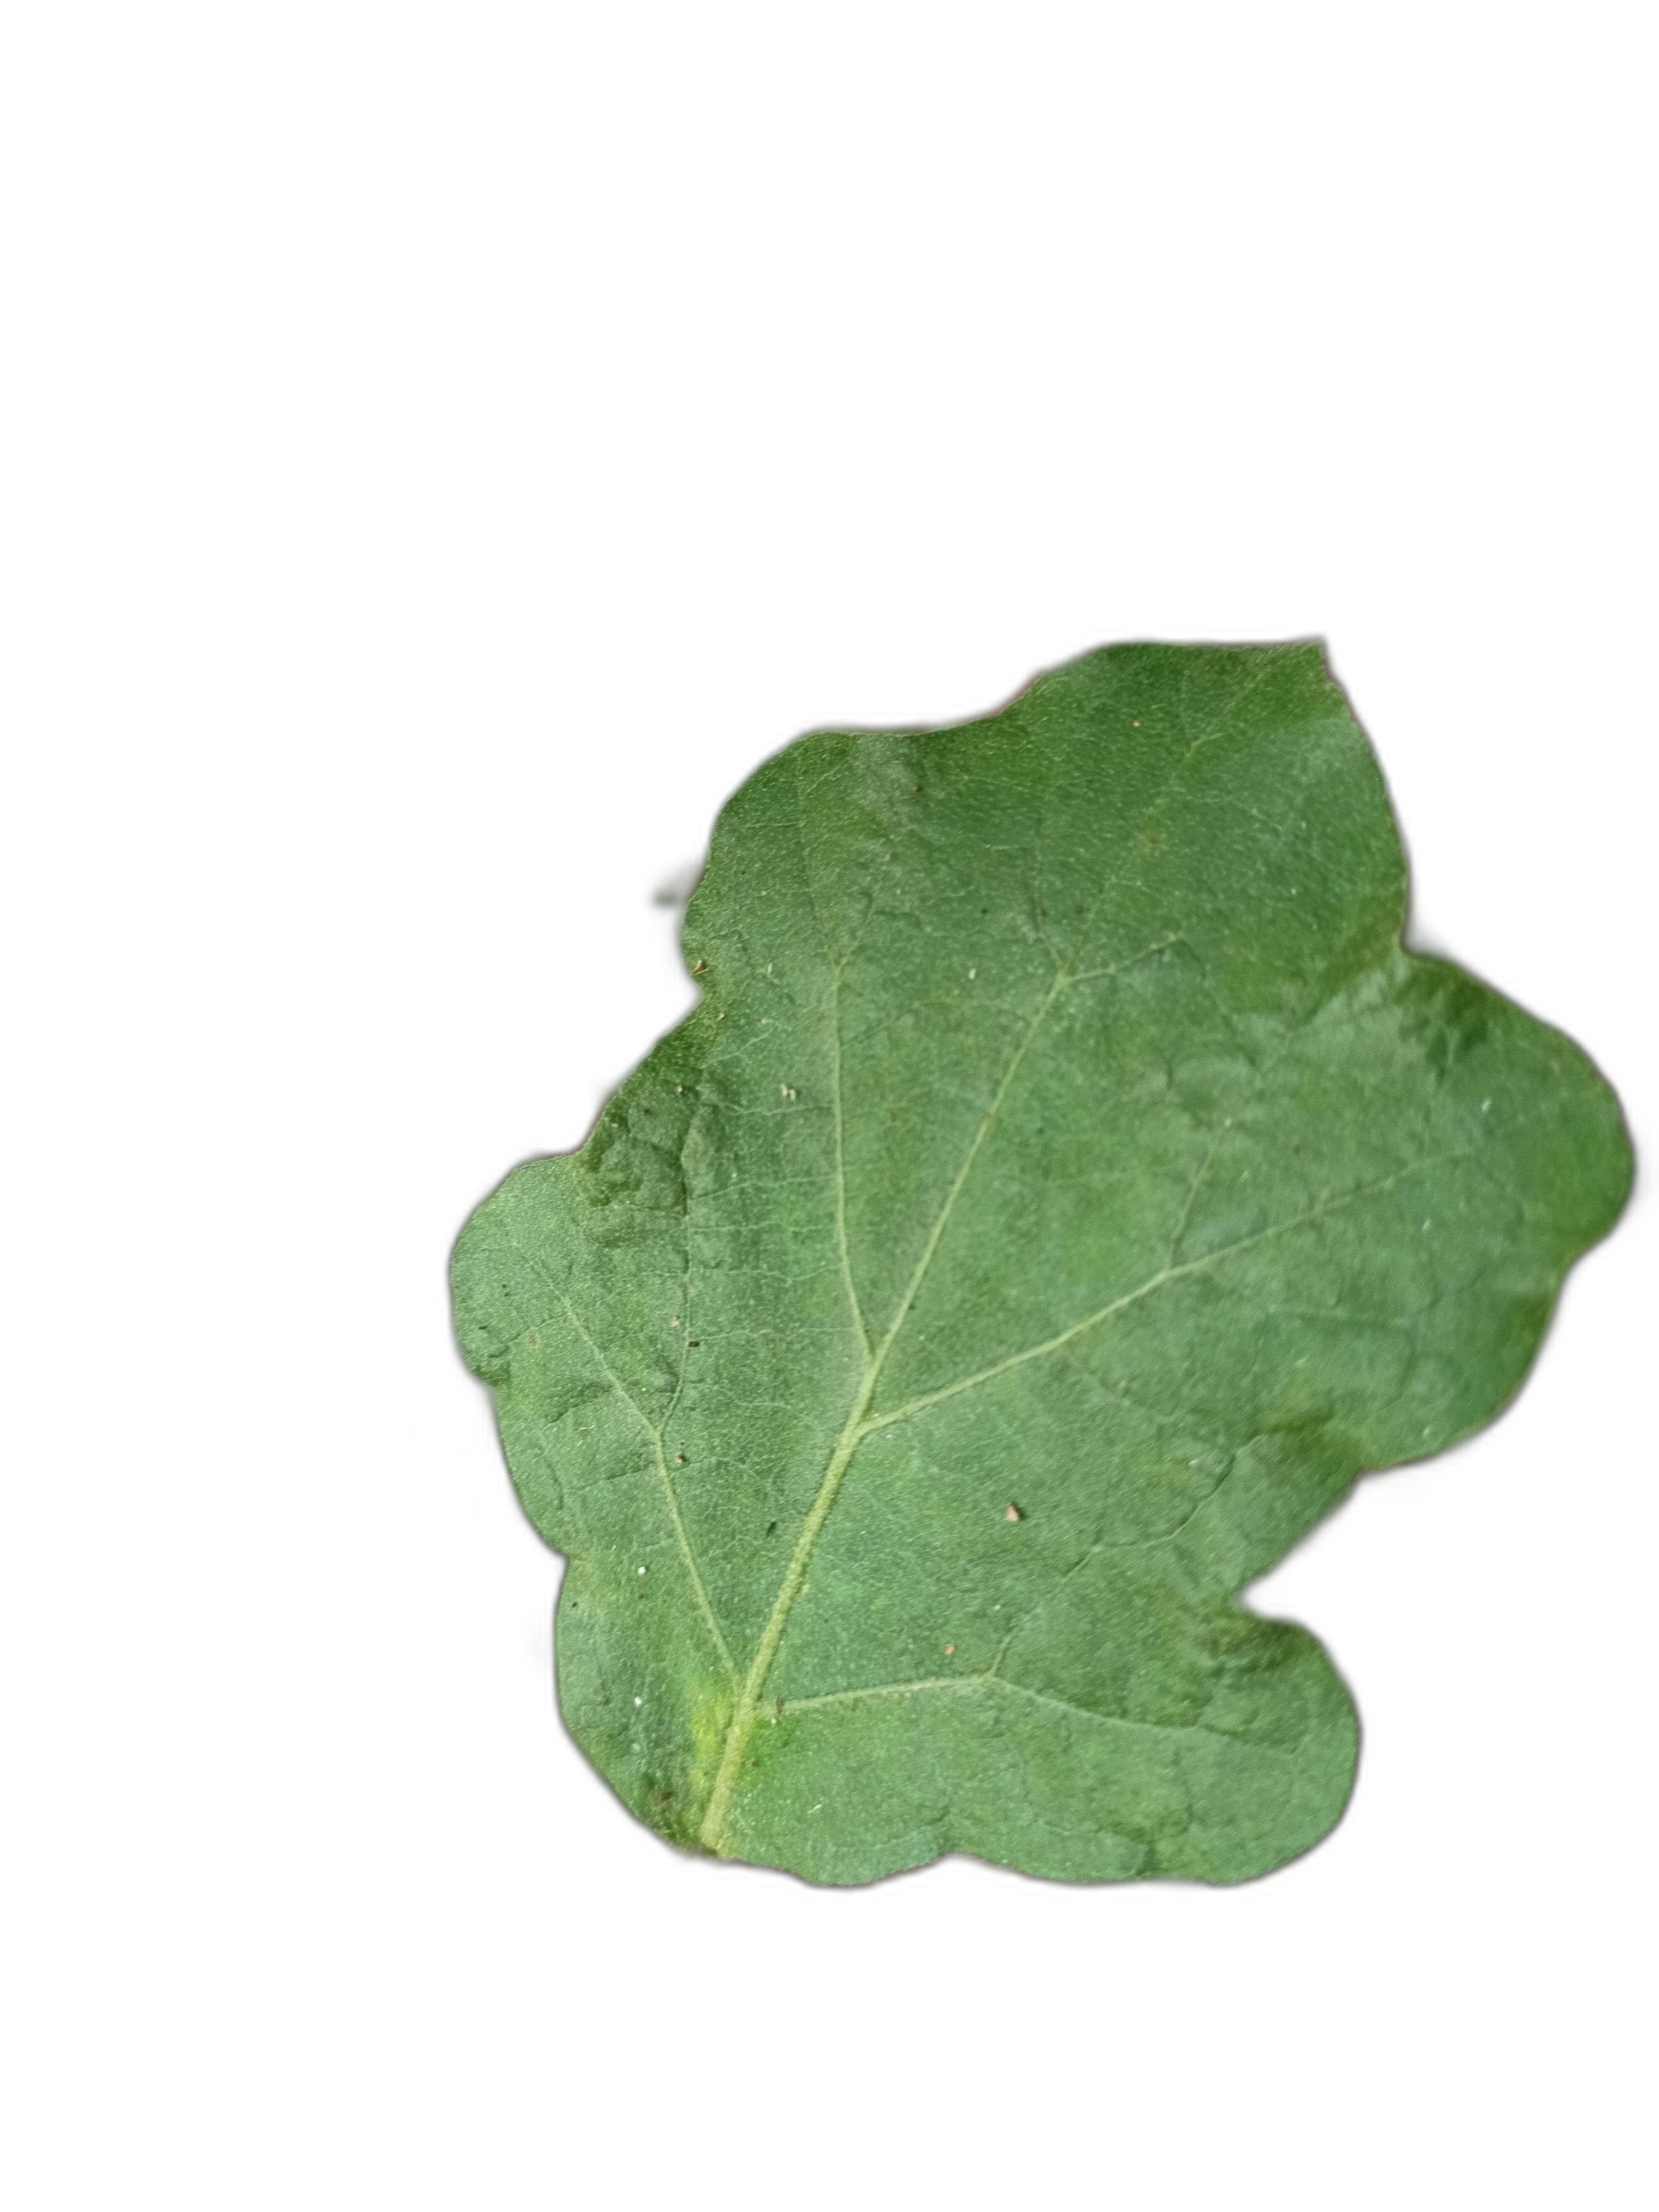
Label: Healthy Leaf